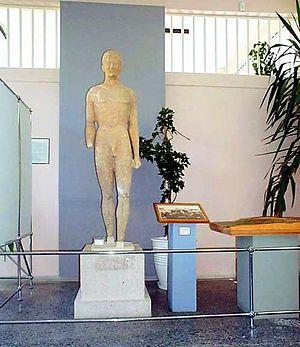
Europós est une petite ville de Macédoine grecque dans la municipalité de Péonie.
Le Musée archéologique de Kilkís est situé à Kilkis, en Macédoine centrale. Il a été inauguré en 1972 pour présenter les objets issus de fouilles effectuées dans la région.